Peter Wenz

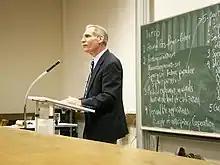
Wenz in 2006

Peter S. Wenz (born 1945) is an American philosopher who specializes in environmental ethics. He is Professor of Philosophy and Legal Studies at the University of Illinois at Springfield.